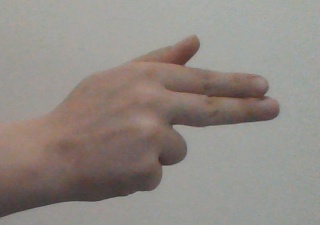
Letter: ghain